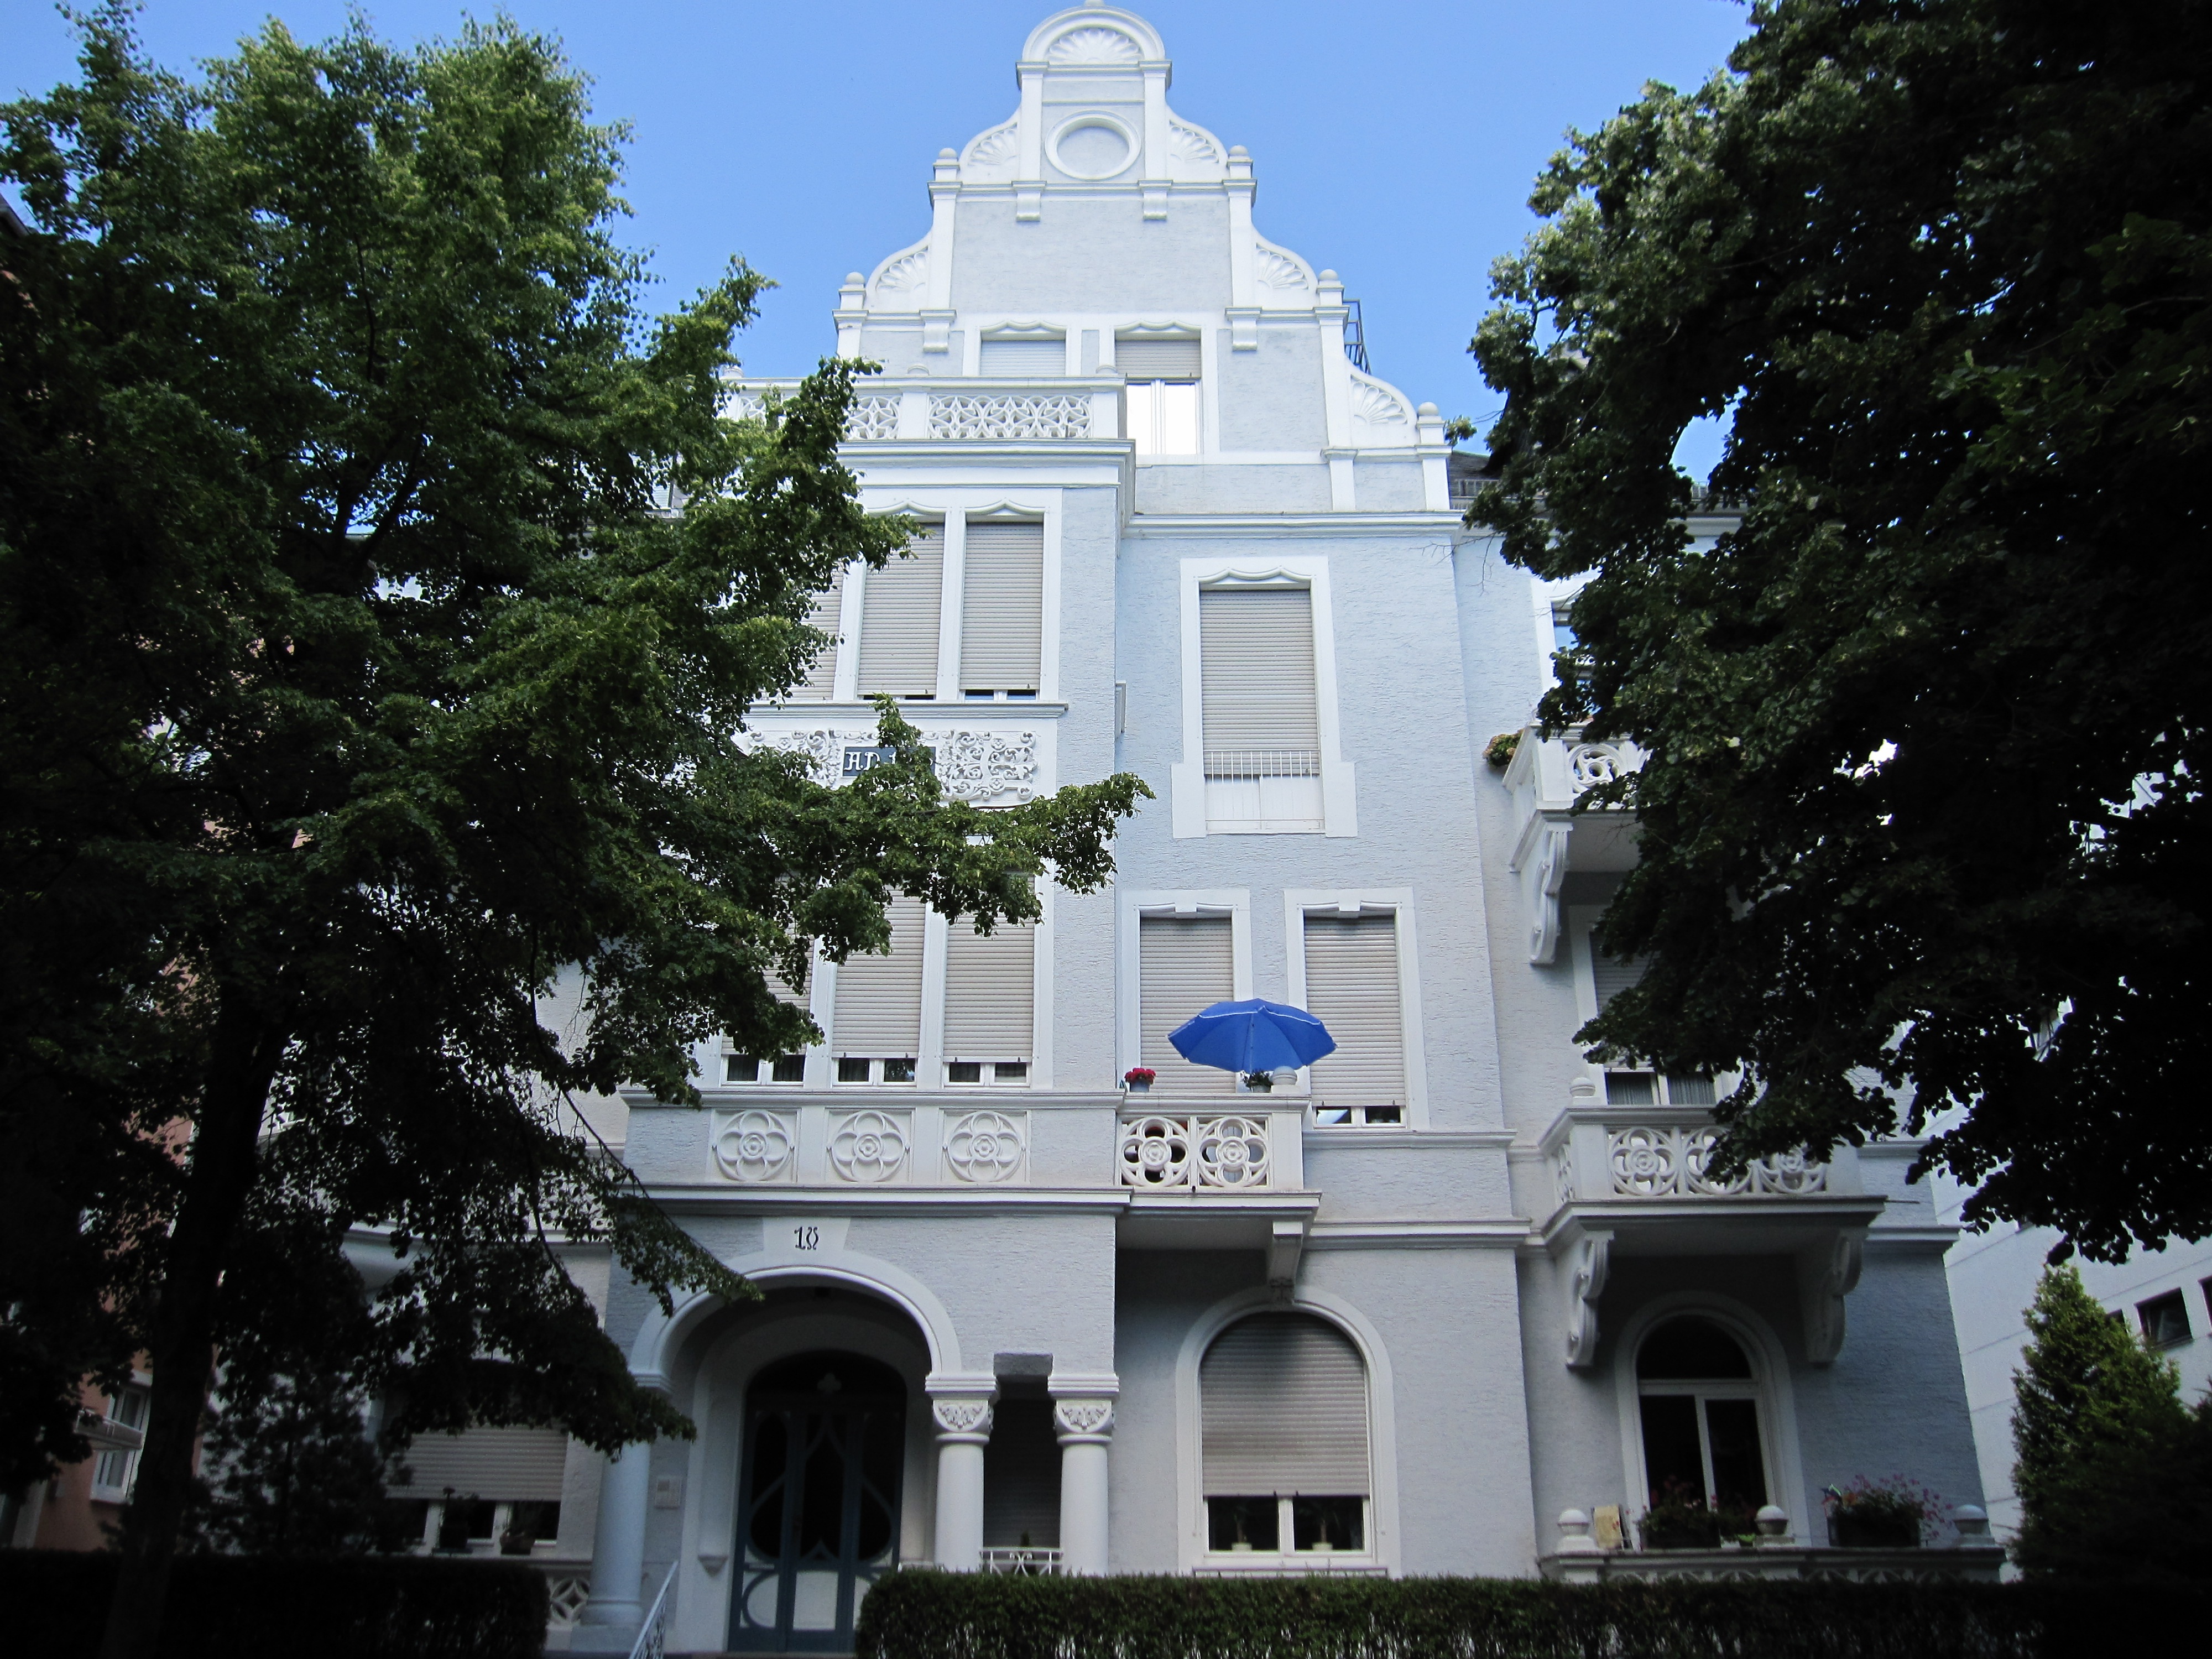
architecture, white, villa, mansion, house, building, home, tower, landmark, facade, residence, blue, church, place of worship, shrine, parasol, estate